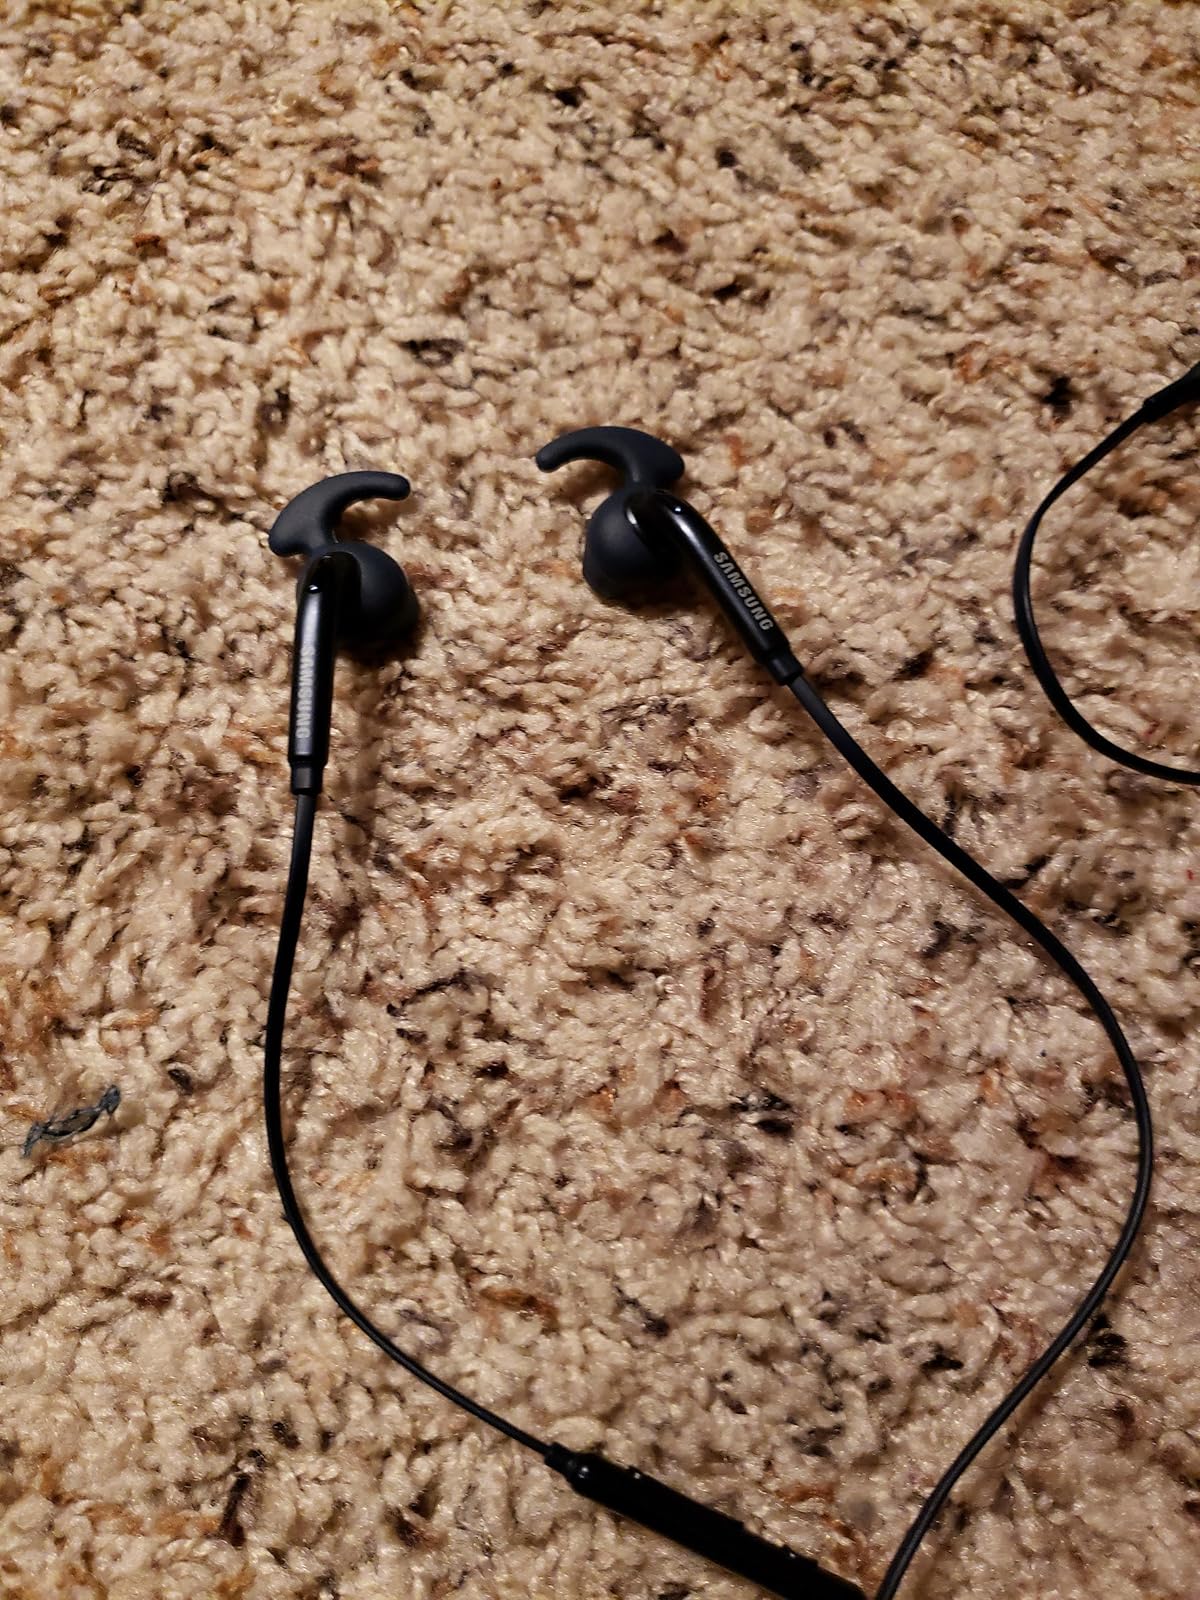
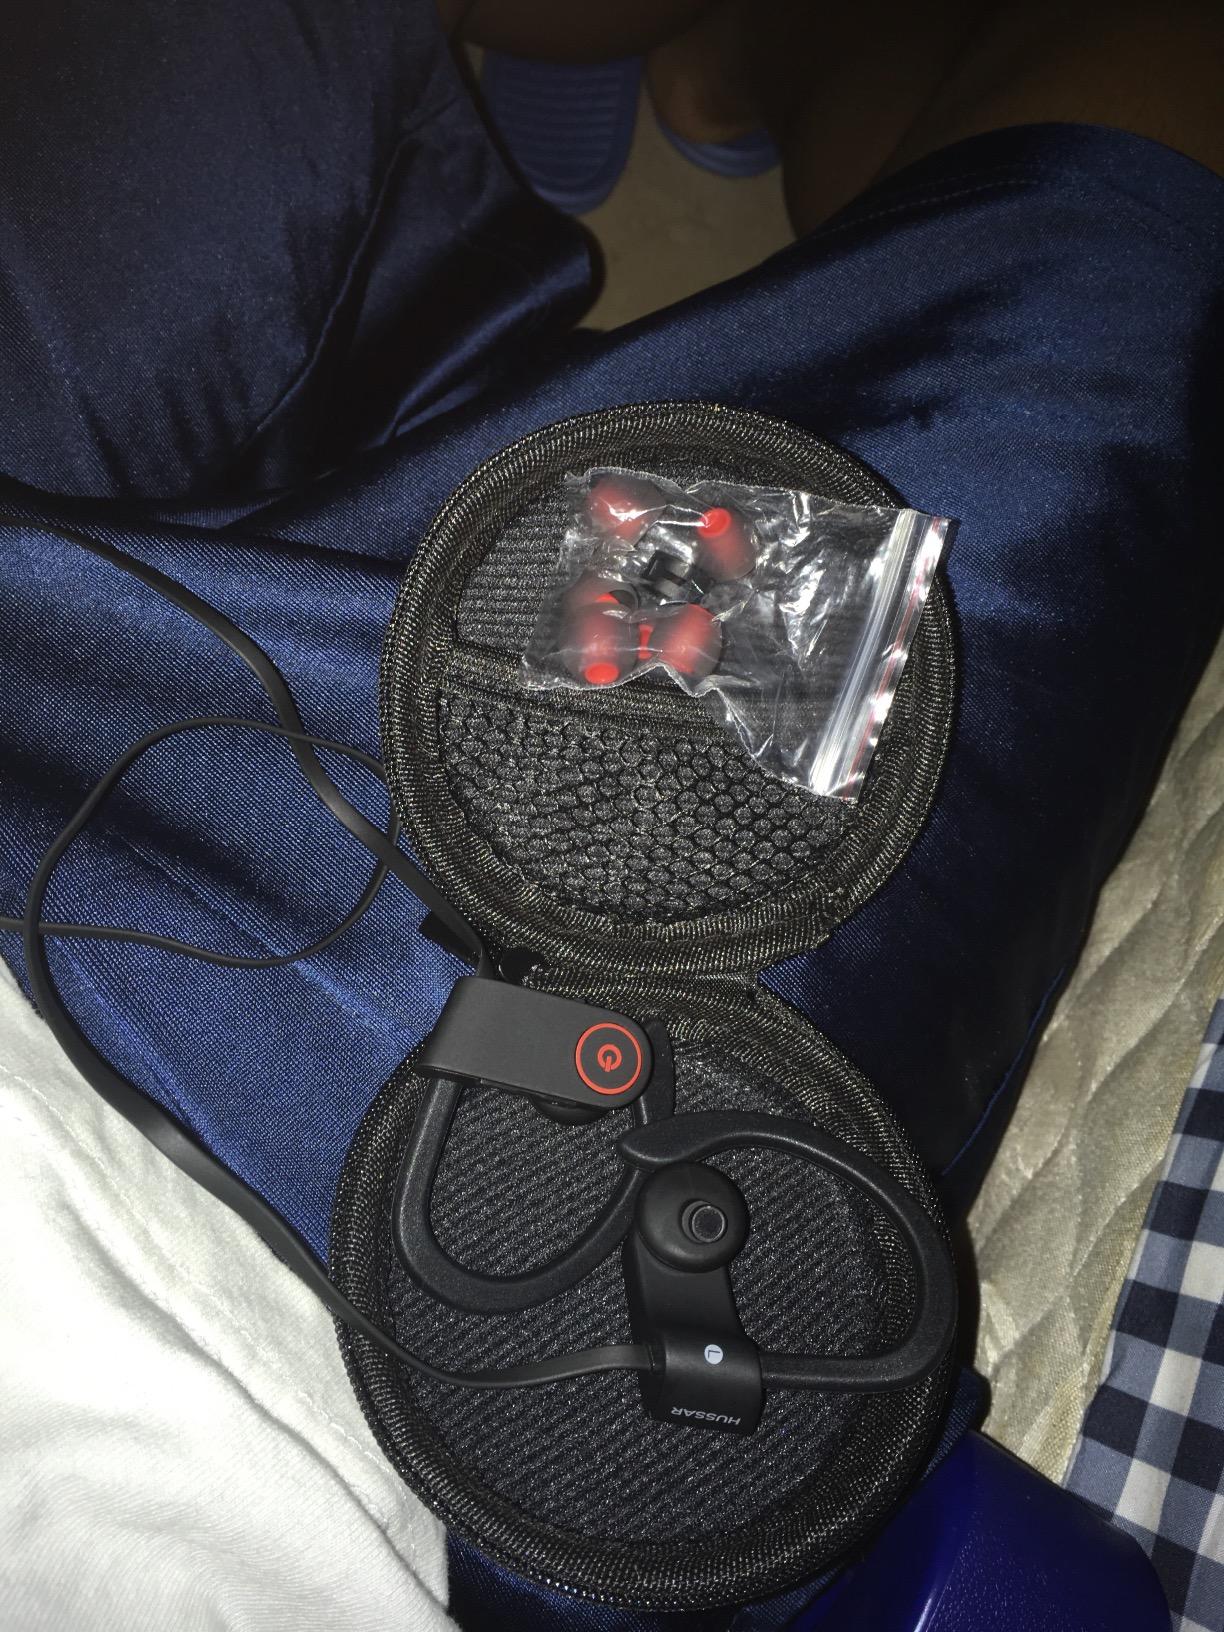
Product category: headphones
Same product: no